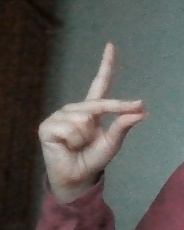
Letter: ta